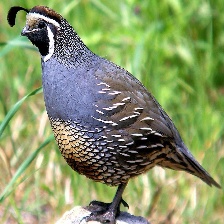
Species: CALIFORNIA QUAIL
Scientific name: CALLIPEPLA CALIFORNICA
ImageNet parent category: quail